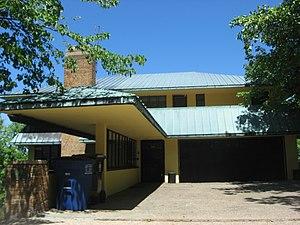
Long Beach est une municipalité américaine située dans le comté de LaPorte en Indiana. Lors du recensement de 2010, sa population est de 1 179 habitants.